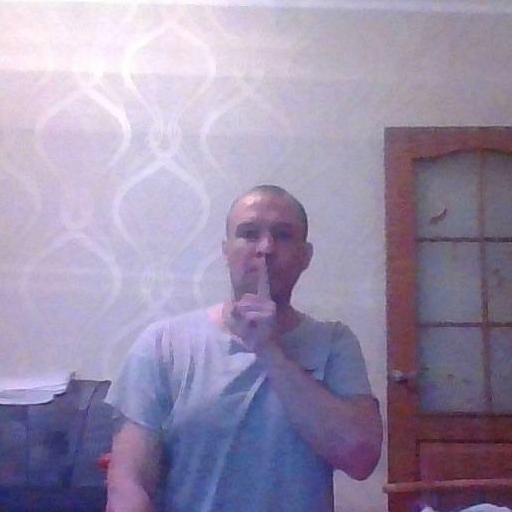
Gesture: mute